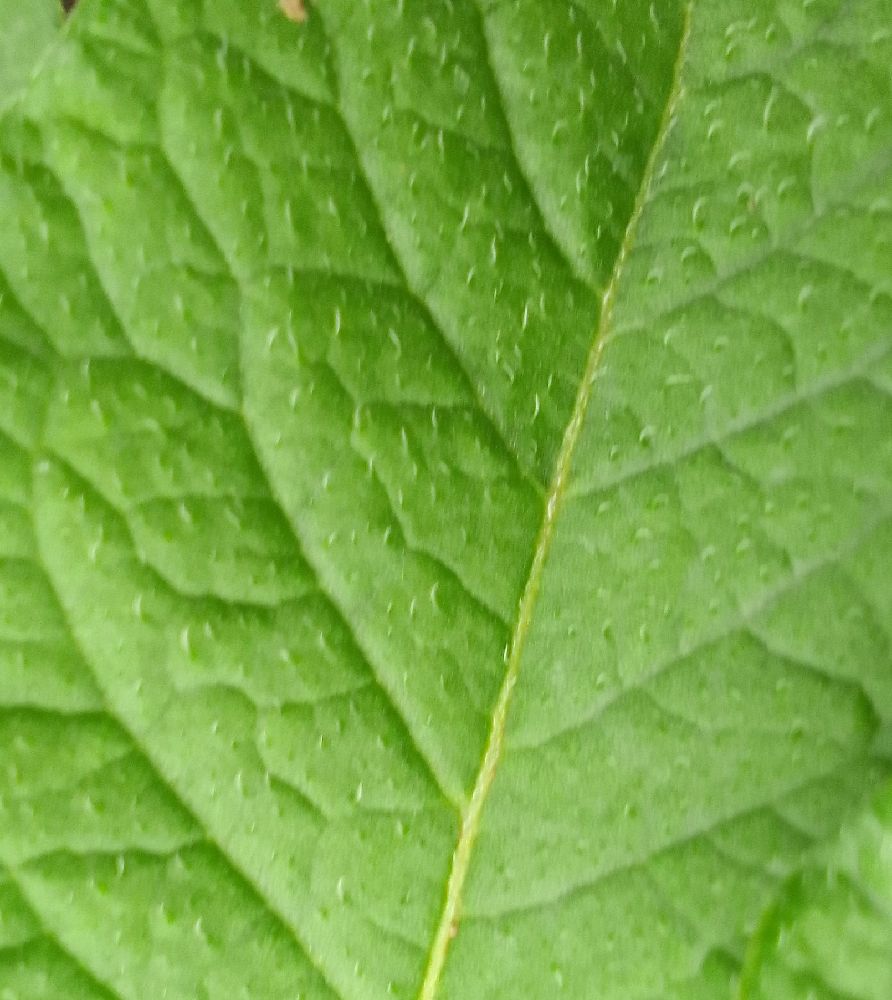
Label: Healthy